Market sentiment

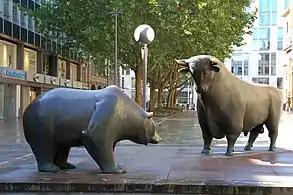
An investor is "bullish" when they see upward stock trends and "bearish" when the market is going down. A bull uses its horns in an upward motion to attack and a bear uses its claws in a downward motion to attack. Statue by Reinhard Dachlauer in front of the Frankfurt Stock Exchange.

Market sentiment, also known as investor attention, is the general prevailing attitude of investors as to anticipated price development in a market. This attitude is the accumulation of a variety of fundamental and technical factors, including price history, economic reports, seasonal factors, and national and world events. If investors expect upward price movement in the stock market, the sentiment is said to be bullish. On the contrary, if the market sentiment is bearish, most investors expect downward price movement. Market participants who maintain a static sentiment, regardless of market conditions, are described as "permabulls" and "permabears" respectively. Market sentiment is usually considered as a contrarian indicator: what most people expect is a good thing to bet against. Market sentiment is used because it is believed to be a good predictor of market moves, especially when it is more extreme. Very bearish sentiment is usually followed by the market going up more than normal, and vice versa. A bull market refers to a sustained period of either realized or expected price rises, whereas a bear market is used to describe when an index or stock has fallen 20% or more from a recent high for a sustained length of time.